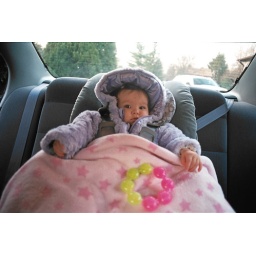
Tessy in her car chair